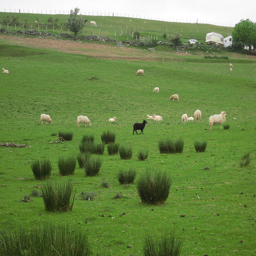
A herd of sheep grazing on a lush green field.
A large pasture with sheep grazing, including one black sheep.
A single black sheep walks around a herd of white sheep in a field.
Animals in a large green field, some white and one black.
A grassy field with many white goats and one black goat.